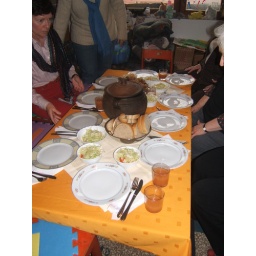
Divicthe table is set.The pot in the middle contained a wonderful stew.